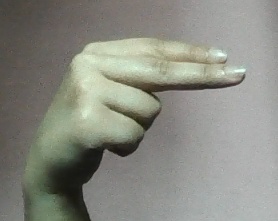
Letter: ain